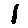
Label: 1